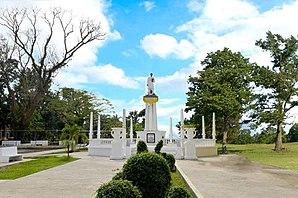
Makato est une municipalité de la province d'Aklan, aux Philippines.